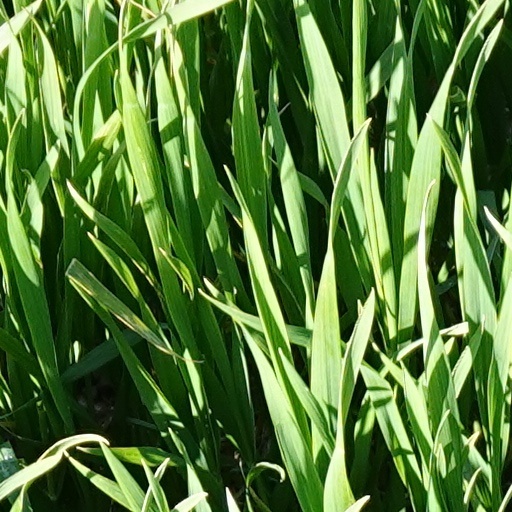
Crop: wheat